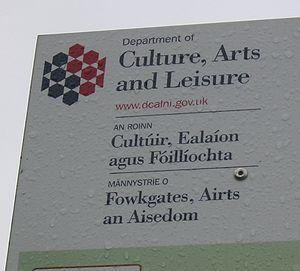
L’Irlande du Nord est l'une des quatre nations constitutives du Royaume-Uni, occupant le nord-est de l'île d'Irlande qu'elle partage avec l'État d'Irlande indépendant. Elle se compose de six des neuf comtés de la province irlandaise d'Ulster. Elle couvre 14 139 km², soit environ un sixième de l'île entière et 5 % du Royaume-Uni. Peuplée de 1 810 863 habitants d'après le recensement du Royaume-Uni de 2011, elle représente entre un quart et un tiers de la population de l'île et 3 % de celle du Royaume-Uni. La capitale et plus grande ville d'Irlande du Nord est Belfast.
Le scots est une langue germanique parlée en Écosse et en Irlande du Nord. Il est très proche de l'anglais.
Le scots d'Ulster est une variété de la langue scots parlé dans la province d'Ulster. Les locuteurs de cette langue l'appellent Scots, Braid Scots ou Scotch ; en anglais elle porte le nom d'Ulster Scots. Depuis l'arrivée des Scots en Irlande au XVᵉ siècle, la langue a été influencée par l'anglais irlandais et l'irlandais. Le scots d'Ulster ne doit pas être confondu avec l'écossais ou l'irlandais, qui sont des langues celtiques.
La signalisation bilingue consiste en la représentation sur un même panneau de signalisation d'inscriptions en deux langues ou plus. Son utilisation est réglementairement réservée à des situations locales où est en vigueur le bilinguisme administratif ou bien où il existe un important trafic touristique ou commercial ; on en trouve parfois aussi dans les quartiers où la proportion d'immigrés originaires d'une même zone linguistique est élevée. Dans un sens plus extensif, elle inclut, dans les régions où coexistent des langues transcrites en alphabets non latins, la translittération des toponymes et l'éventuelle traduction des textes complémentaires. La tendance générale est plutôt de remplacer les informations qui devraient être fournies en plusieurs langues par des symboles et des pictogrammes standardisés au niveau international et représentatifs du contenu de l'information. L'emploi de la signalisation bilingue est sans doute le principal instrument symbolique de perception et d'institutionnalisation de la réalité bilingue d'un territoire.